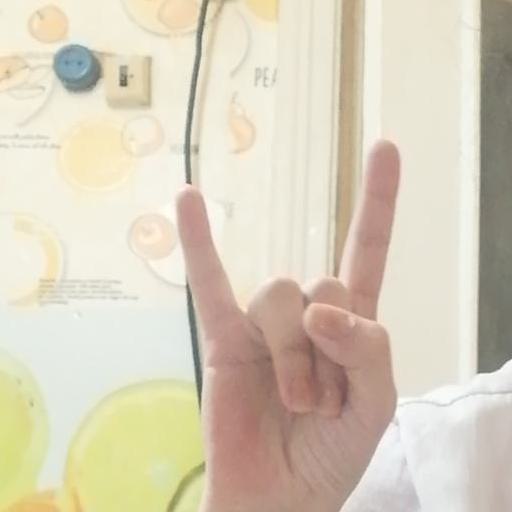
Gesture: rock